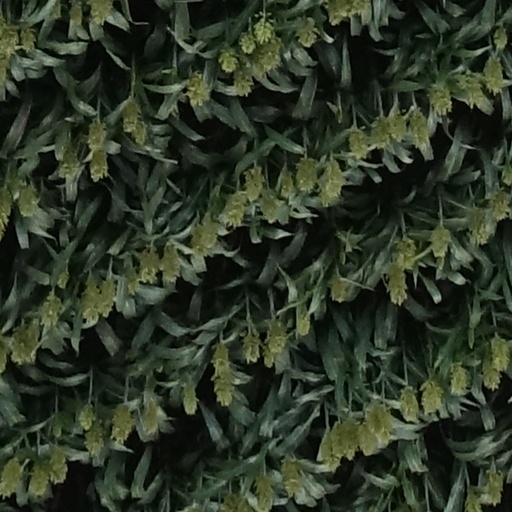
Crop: sorghum